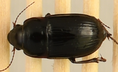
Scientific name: Euryderus grossus
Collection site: Central Plains Experimental Range NEON (CPER), plot CPER_003